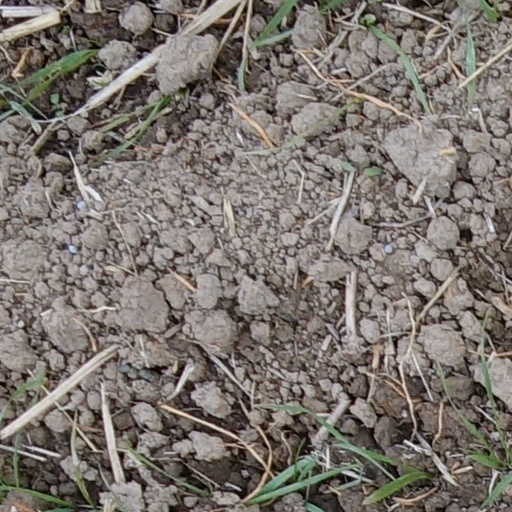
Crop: wheat